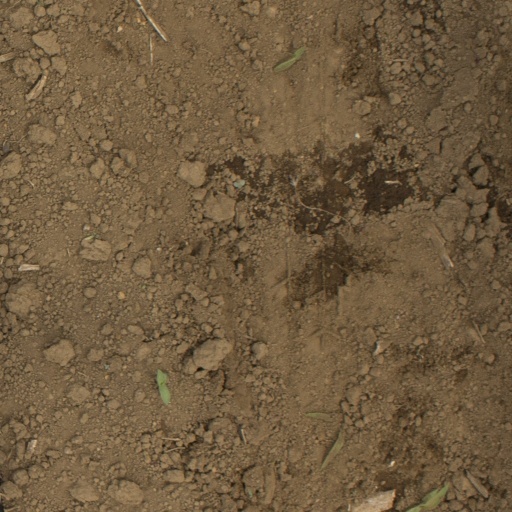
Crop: Jerusalem artichoke